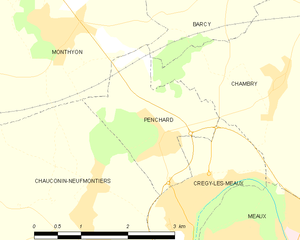
Carte des communes françaises Penchard